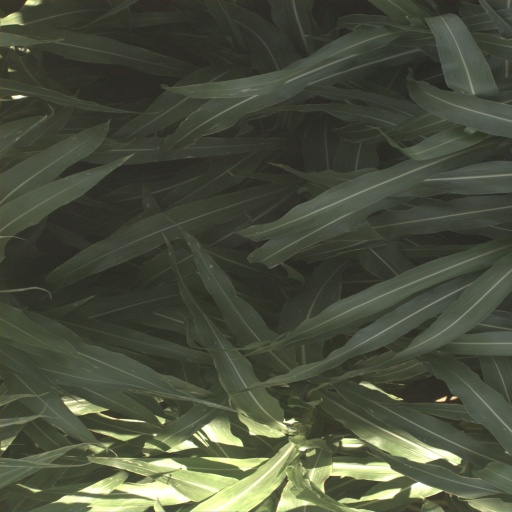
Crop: sorghum